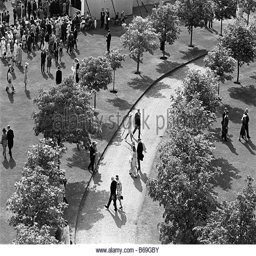
summer garden party in the grounds